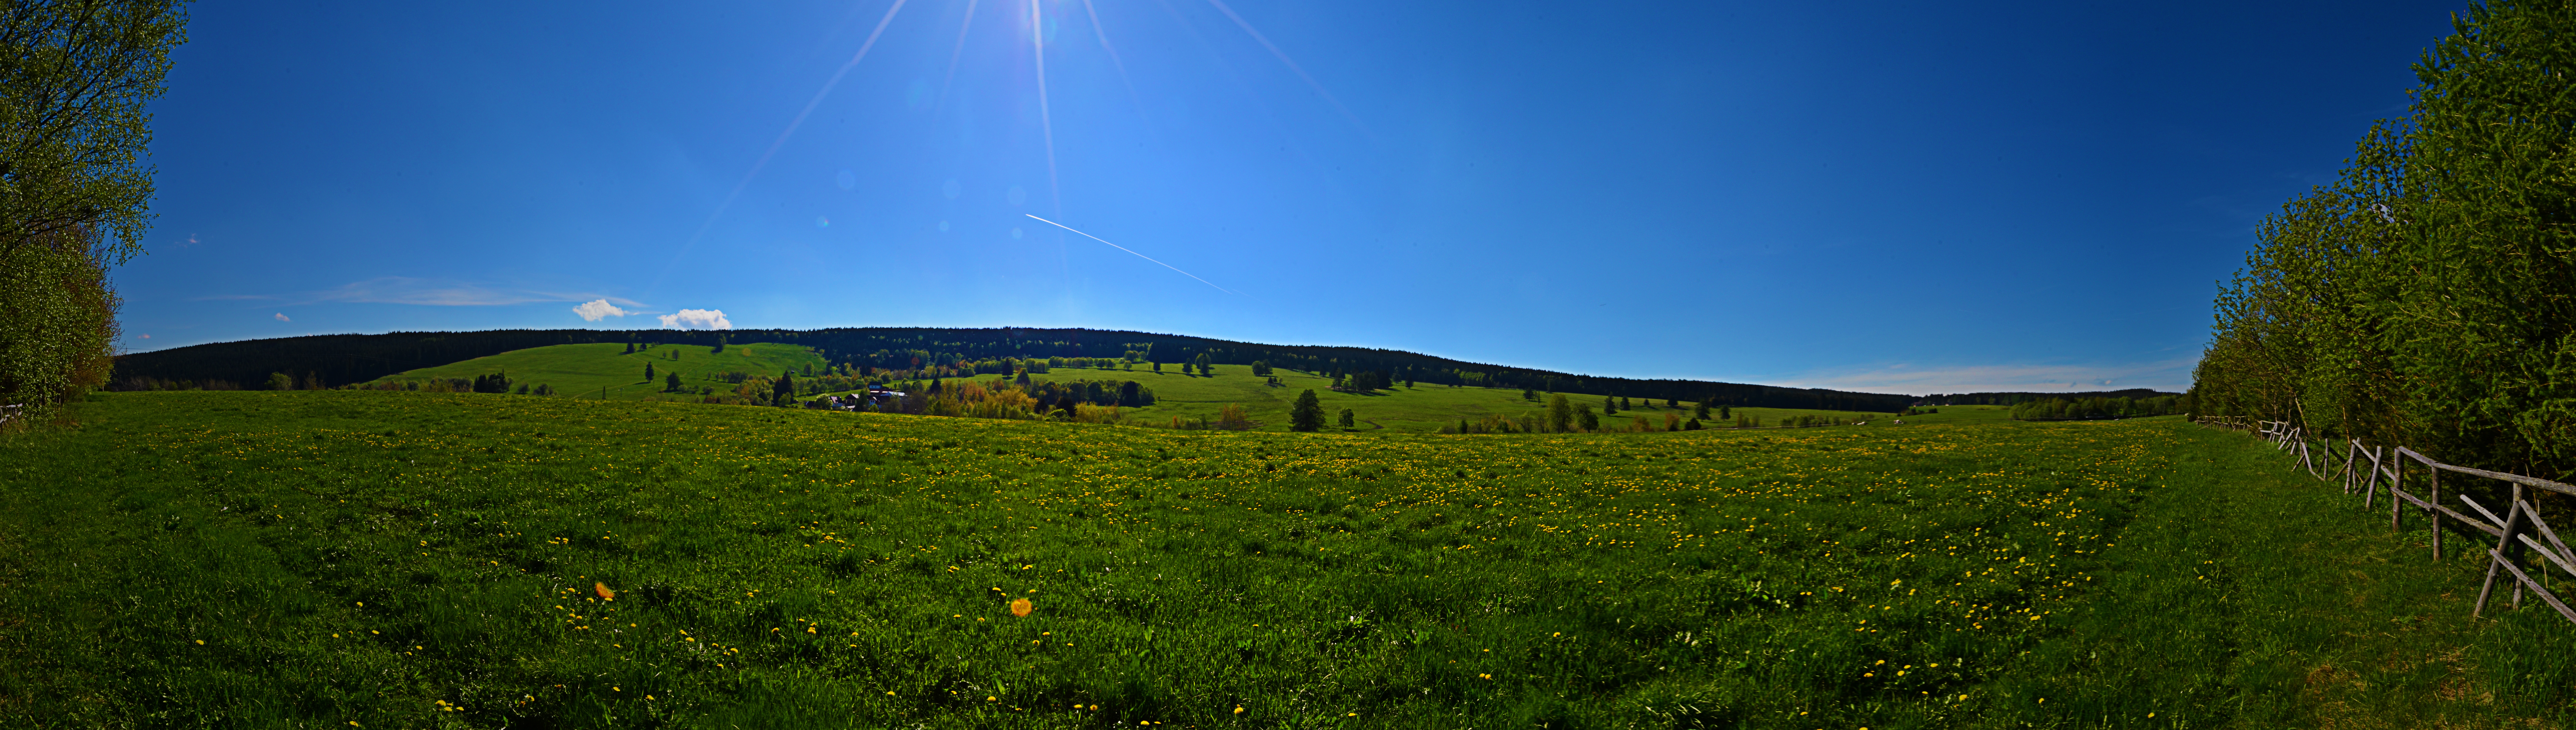
landscape, nature, mountain, sky, field, meadow, prairie, sunlight, hill, mountain range, panorama, pasture, plain, grassland, plateau, habitat, ecosystem, biome, umava, natural environment